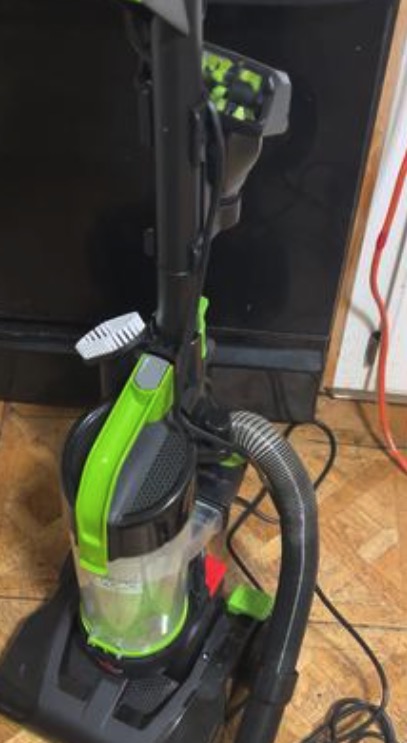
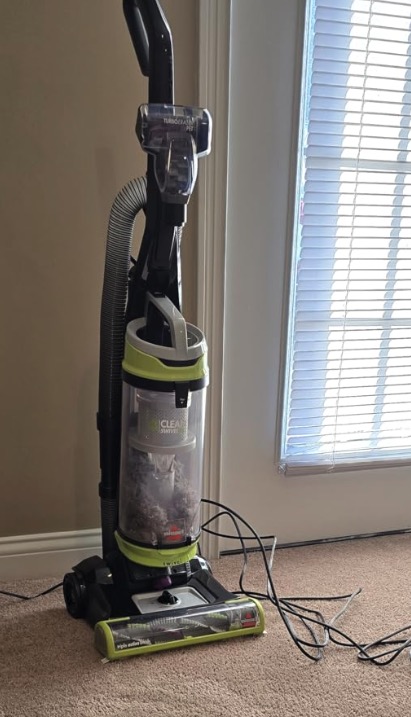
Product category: items_vacuum
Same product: no